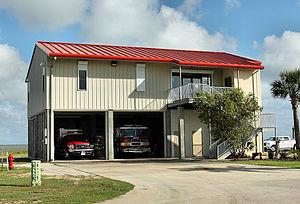
Tiki Island est un village du comté de Galveston au Texas, États-Unis. Il compte 968 habitants, selon le recensement de 2010.